Pythagoras

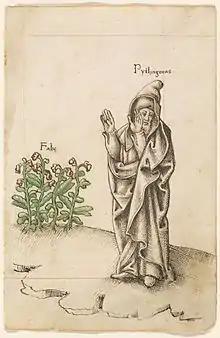
French manuscript from 1512/1514, showing Pythagoras turning his face away from fava beans in revulsion

Pythagorean teachings were known as "symbols" ("symbola") and members took a vow of silence that they would not reveal these symbols to non-members. Those who did not obey the laws of the community were expelled and the remaining members would erect tombstones for them as though they had died. A number of "oral sayings" ("akoúsmata") attributed to Pythagoras have survived, dealing with how members of the Pythagorean community should perform sacrifices, how they should honor the gods, how they should "move from here", and how they should be buried. Many of these sayings emphasize the importance of ritual purity and avoiding defilement. Other extant oral sayings forbid Pythagoreans from breaking bread, poking fires with swords, or picking up crumbs and teach that a person should always put the right sandal on before the left. The exact meanings of these sayings, however, are frequently obscure. Iamblichus preserves Aristotle's descriptions of the original, ritualistic intentions behind a few of these sayings, but these apparently later fell out of fashion, because Porphyry provides markedly different ethical-philosophical interpretations of them: